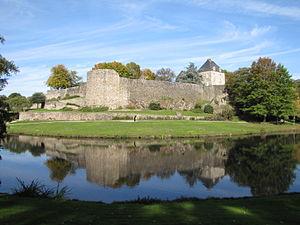
Ancien Château, (Inscrit, 1952) This building is indexed in the Base Mérimée, a database of architectural heritage maintained by the French Ministry of Culture,
Le château de Montaigu est un château situé sur la commune de Montaigu, dans le canton de Montaigu en Vendée. Il comprenait à l'origine un château fort accolé à une grande cité fortifiée constituée de remparts et de trois portes fortifiées. Le château est inscrit au titre des monuments historiques en 2011.
Montaigu est une ancienne commune française de l’Ouest de la France située dans le département de la Vendée et la région des Pays de la Loire. Elle fait aujourd'hui partie de la commune nouvelle de Montaigu-Vendée.
Terres-de-Montaigu, communauté de communes Montaigu-Rocheservière », souvent dénommée Terres de Montaigu ou TM, est une communauté de communes française située dans le département de la Vendée et la région des Pays-de-la-Loire.